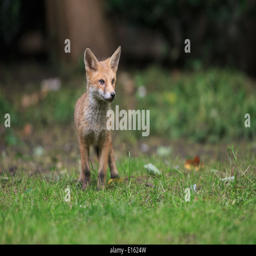
cub making an appearance in a garden